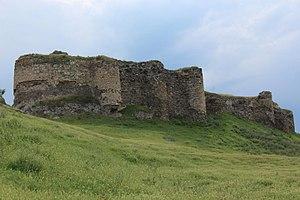
La forteresse Gagui ou forteresse Gagi est un édifice situé en Géorgie, dans la région de Basse Kartlie, dans la municipalité de Marneouli. Les sources en parlent pour la première fois au XIᵉ siècle. Selon l'historien arménien du XIIIᵉ siècle Vardan Areveltsi, la forteresse aurait été bâtie par le roi d'Ani, Gagik Iᵉʳ. Les ruines de la forteresse prouvent qu'elle a été construite bien avant, et que Gagik Iᵉʳ ne l'a sûrement que rénovée. Elle a été bâtie sur une pente et était utilisée comme habitation pendant l'âge du bronze.